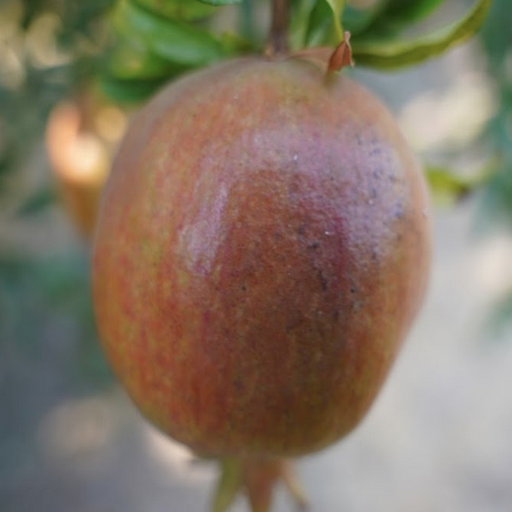
Label: Healthy